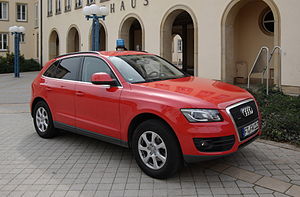
SUV
Audi Q5 er en klassisk SUV, der fås med firehjulstræk.
En sport utility vehicle er et navn, der anvendes om biler, der minder meget om stationcars, men er bygget på større chassiser. Bilen har ofte firehjulstræk til anvendelse enten på en asfaltvej eller i terrænet. Den kombinerer trækkraften fra en pickup med passagerkapaciteten fra en MPV. Dermed er en SUV ikke nødvendigvis en firehjulstrækker med terrængående egenskaber, og en firehjulstrækker med terrængående egenskaber er ikke nødvendigvis en SUV.